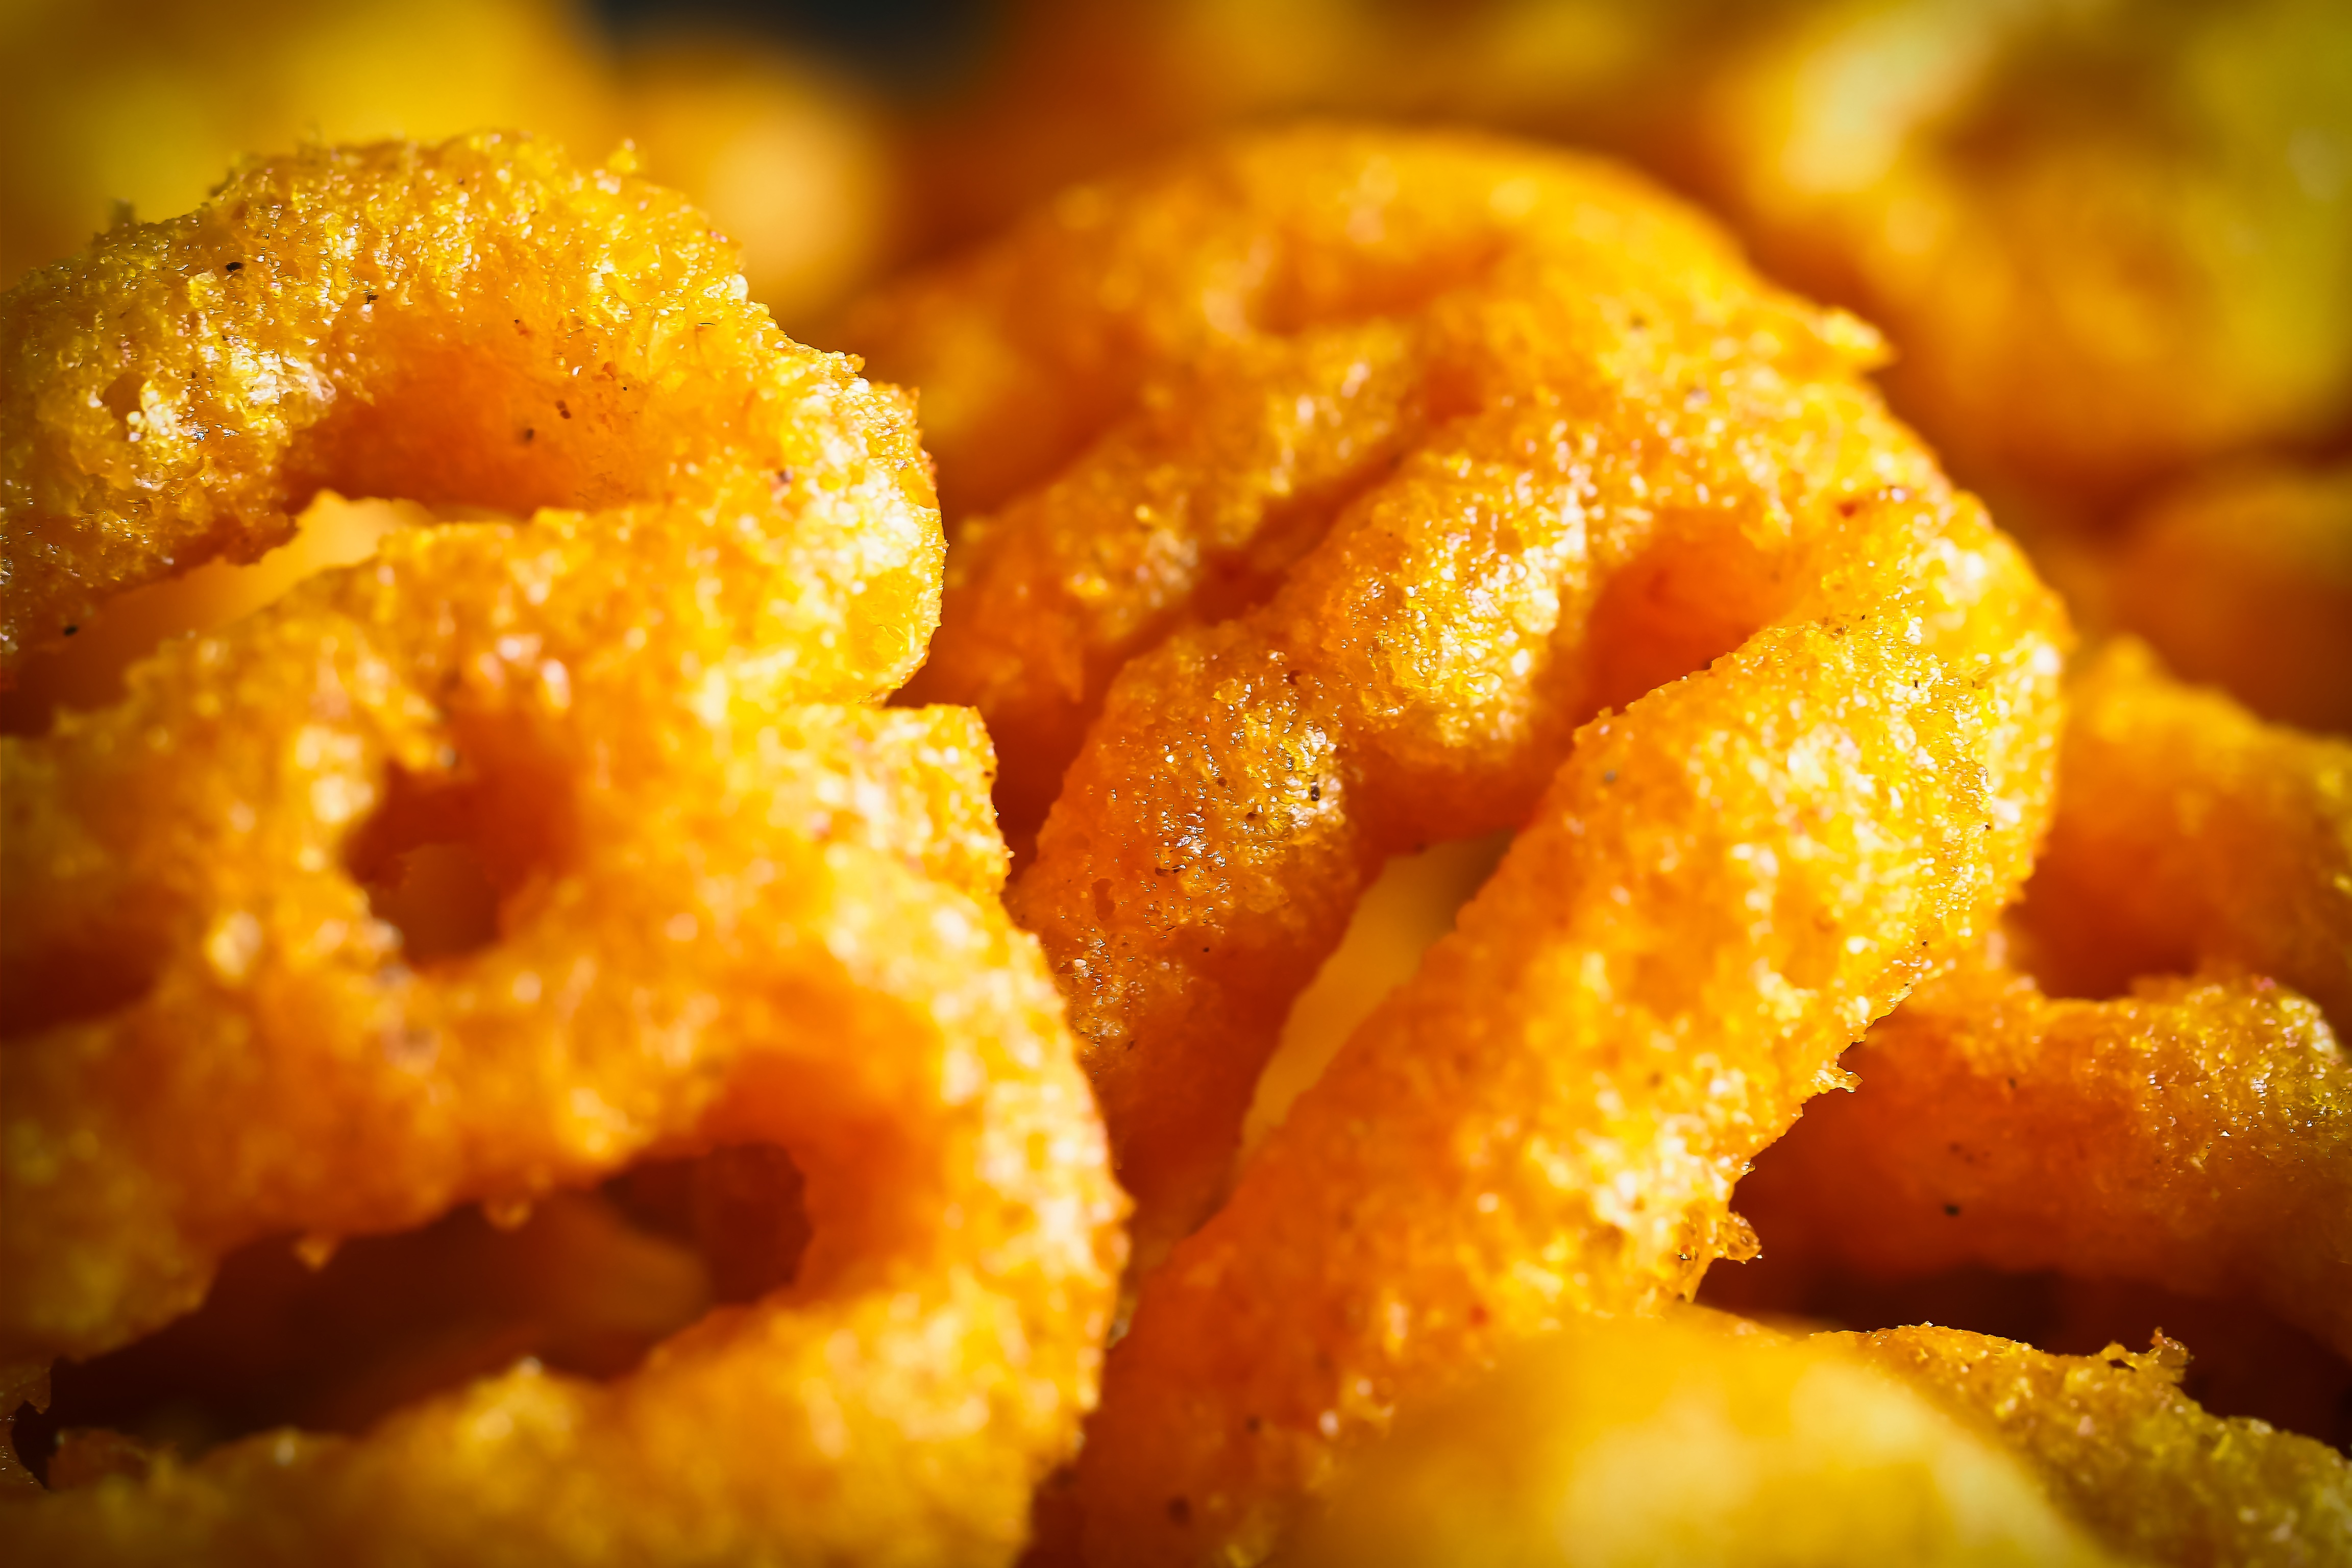
plant, dish, food, produce, vegetable, macro, yellow, snack, close, eat, fast food, cuisine, delicious, crust, hearty, nutrition, crispy, chips, nibble, frying, flowering plant, junk food, side dish, potato chips, onion ring, land plant, snack food, fried food, deep frying, fried prawn